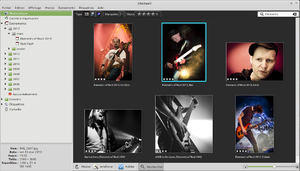
Capture d'écran du logiciel Shotwell en version 0.14 sous Linux Mint.